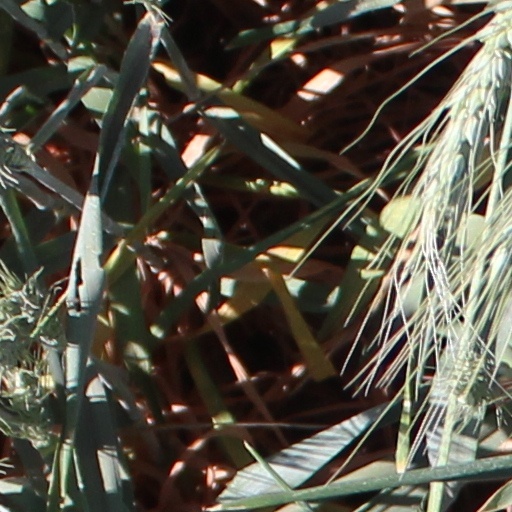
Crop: wheat